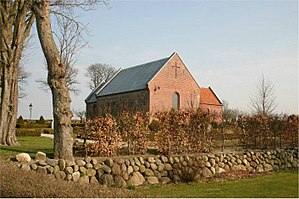
Rud Kirke
Rud Kirke
Rud Kirke ligger i bebyggelsen Rud, ca. 5 km nordøst for Hadsten.